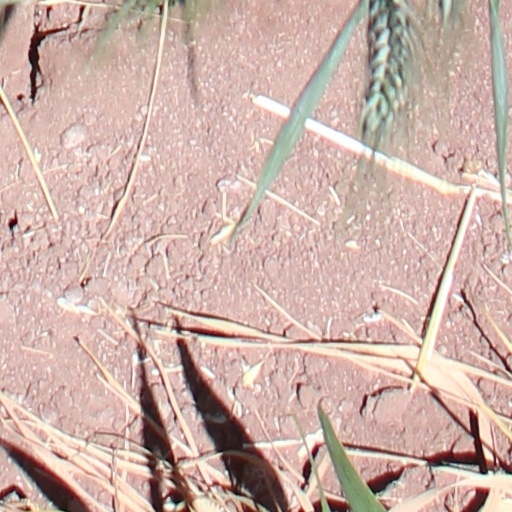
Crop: wheat